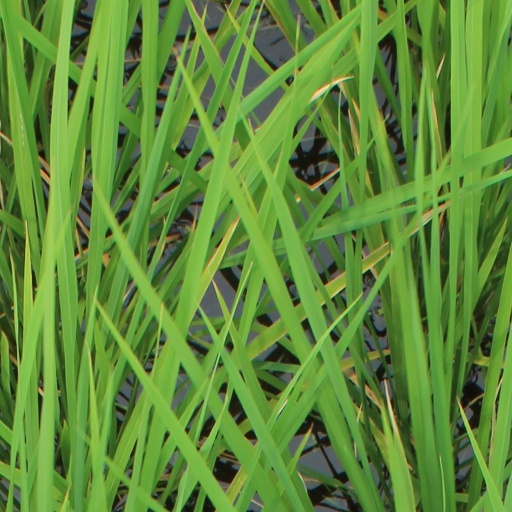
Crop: rice